Acala

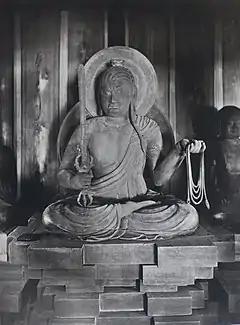
Statue of Acala in the Lecture Hall ("Kōdō") of Tō-ji in Kyoto

In Tibetan Buddhism, Acala or Miyowa is considered as belonging to the ("vajra family"), one of the Five Buddha Families presided over by the buddha Akṣobhya and may even be regarded, along with the other deities of the "kula", as an aspect or emanation of the latter. He is thus sometimes depicted in South Asian art wearing a crown with an effigy of Akṣobhya. In Nepal, Acala may also be identified as a manifestation of the bodhisattva Mañjuśrī. He has a consort named Viśvavajrī in both the Nepalese and Tibetan traditions, with whom he is at times depicted in yab-yum union.